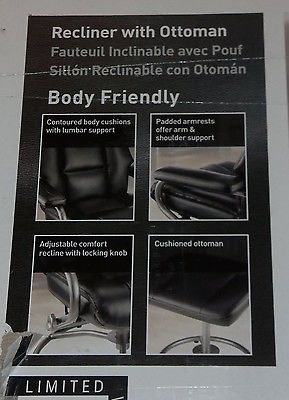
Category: chair